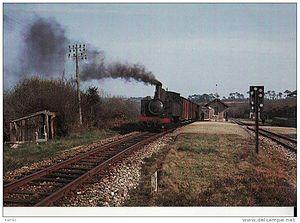
TRAIN EN GARE DE TELGRUC
Telgruc-sur-Mer [tɛlgʁyk syʁ mɛʁ] est une commune du département du Finistère, dans la région Bretagne, en France.
Avec 426 kilomètres de ligne à l'écartement métrique, le Réseau Breton était l'un des plus importants réseaux ferroviaires secondaires de France. Il a été construit à la fin du XIXᵉ siècle et au début du XXᵉ siècle pour desservir le centre de la Bretagne. Il était composé de cinq lignes déclarées d'intérêt général qui, à partir de Carhaix, centre du réseau, reliaient les villes de Paimpol, Morlaix, Camaret-sur-Mer, Rosporden et La Brohinière. Son exploitation a fait appel en particulier à de puissantes locomotives Mallet. Ce réseau a contribué au développement économique des communes du centre de la Bretagne jusqu'alors isolées p. 11, « Création du Réseau Breton ».